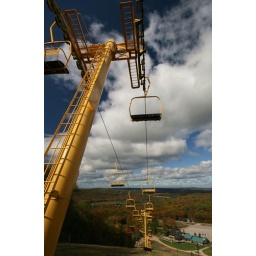
yellow chair in fall